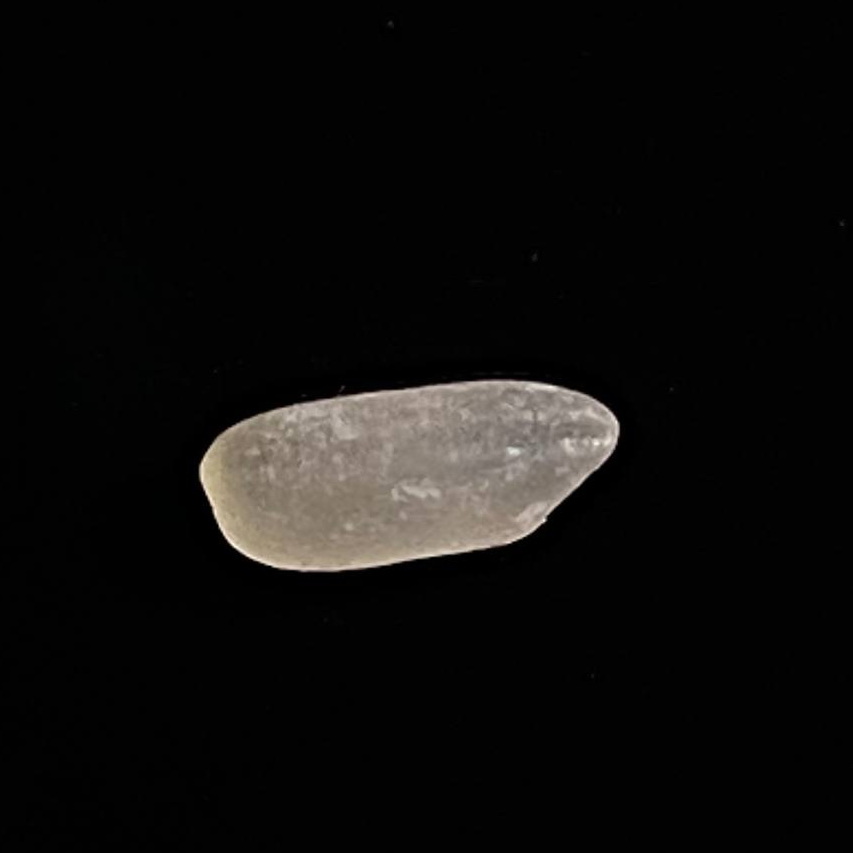
Rice variety: Gutisharna